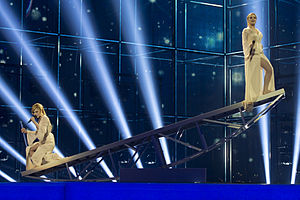
Eurovision Song Contest 2014 / Diverse hændelser / Buhråb mod Rusland
The Tolmachevy Sisters. Foto: Albin Olsson.